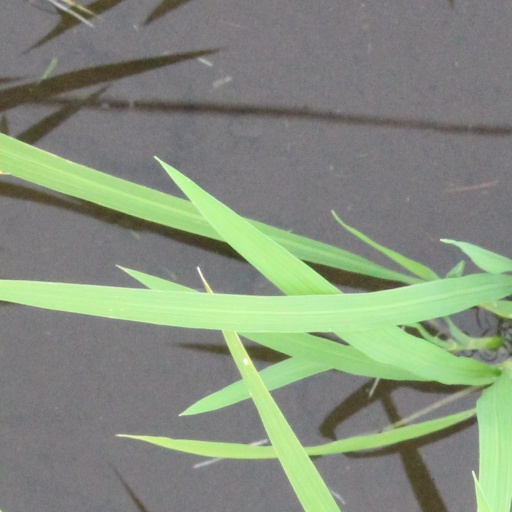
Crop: rice